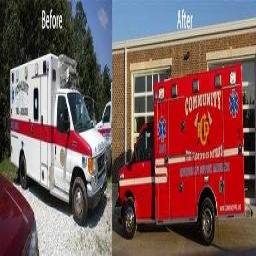
Label: ambulance